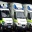
Label: ambulance